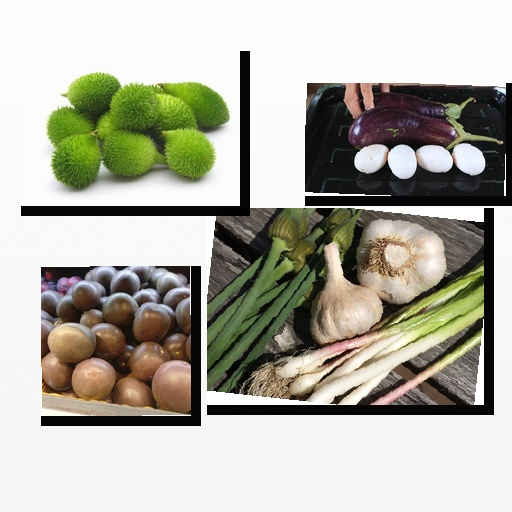
Food items: passion_fruit, eggplant, garlic, spiny_gourd